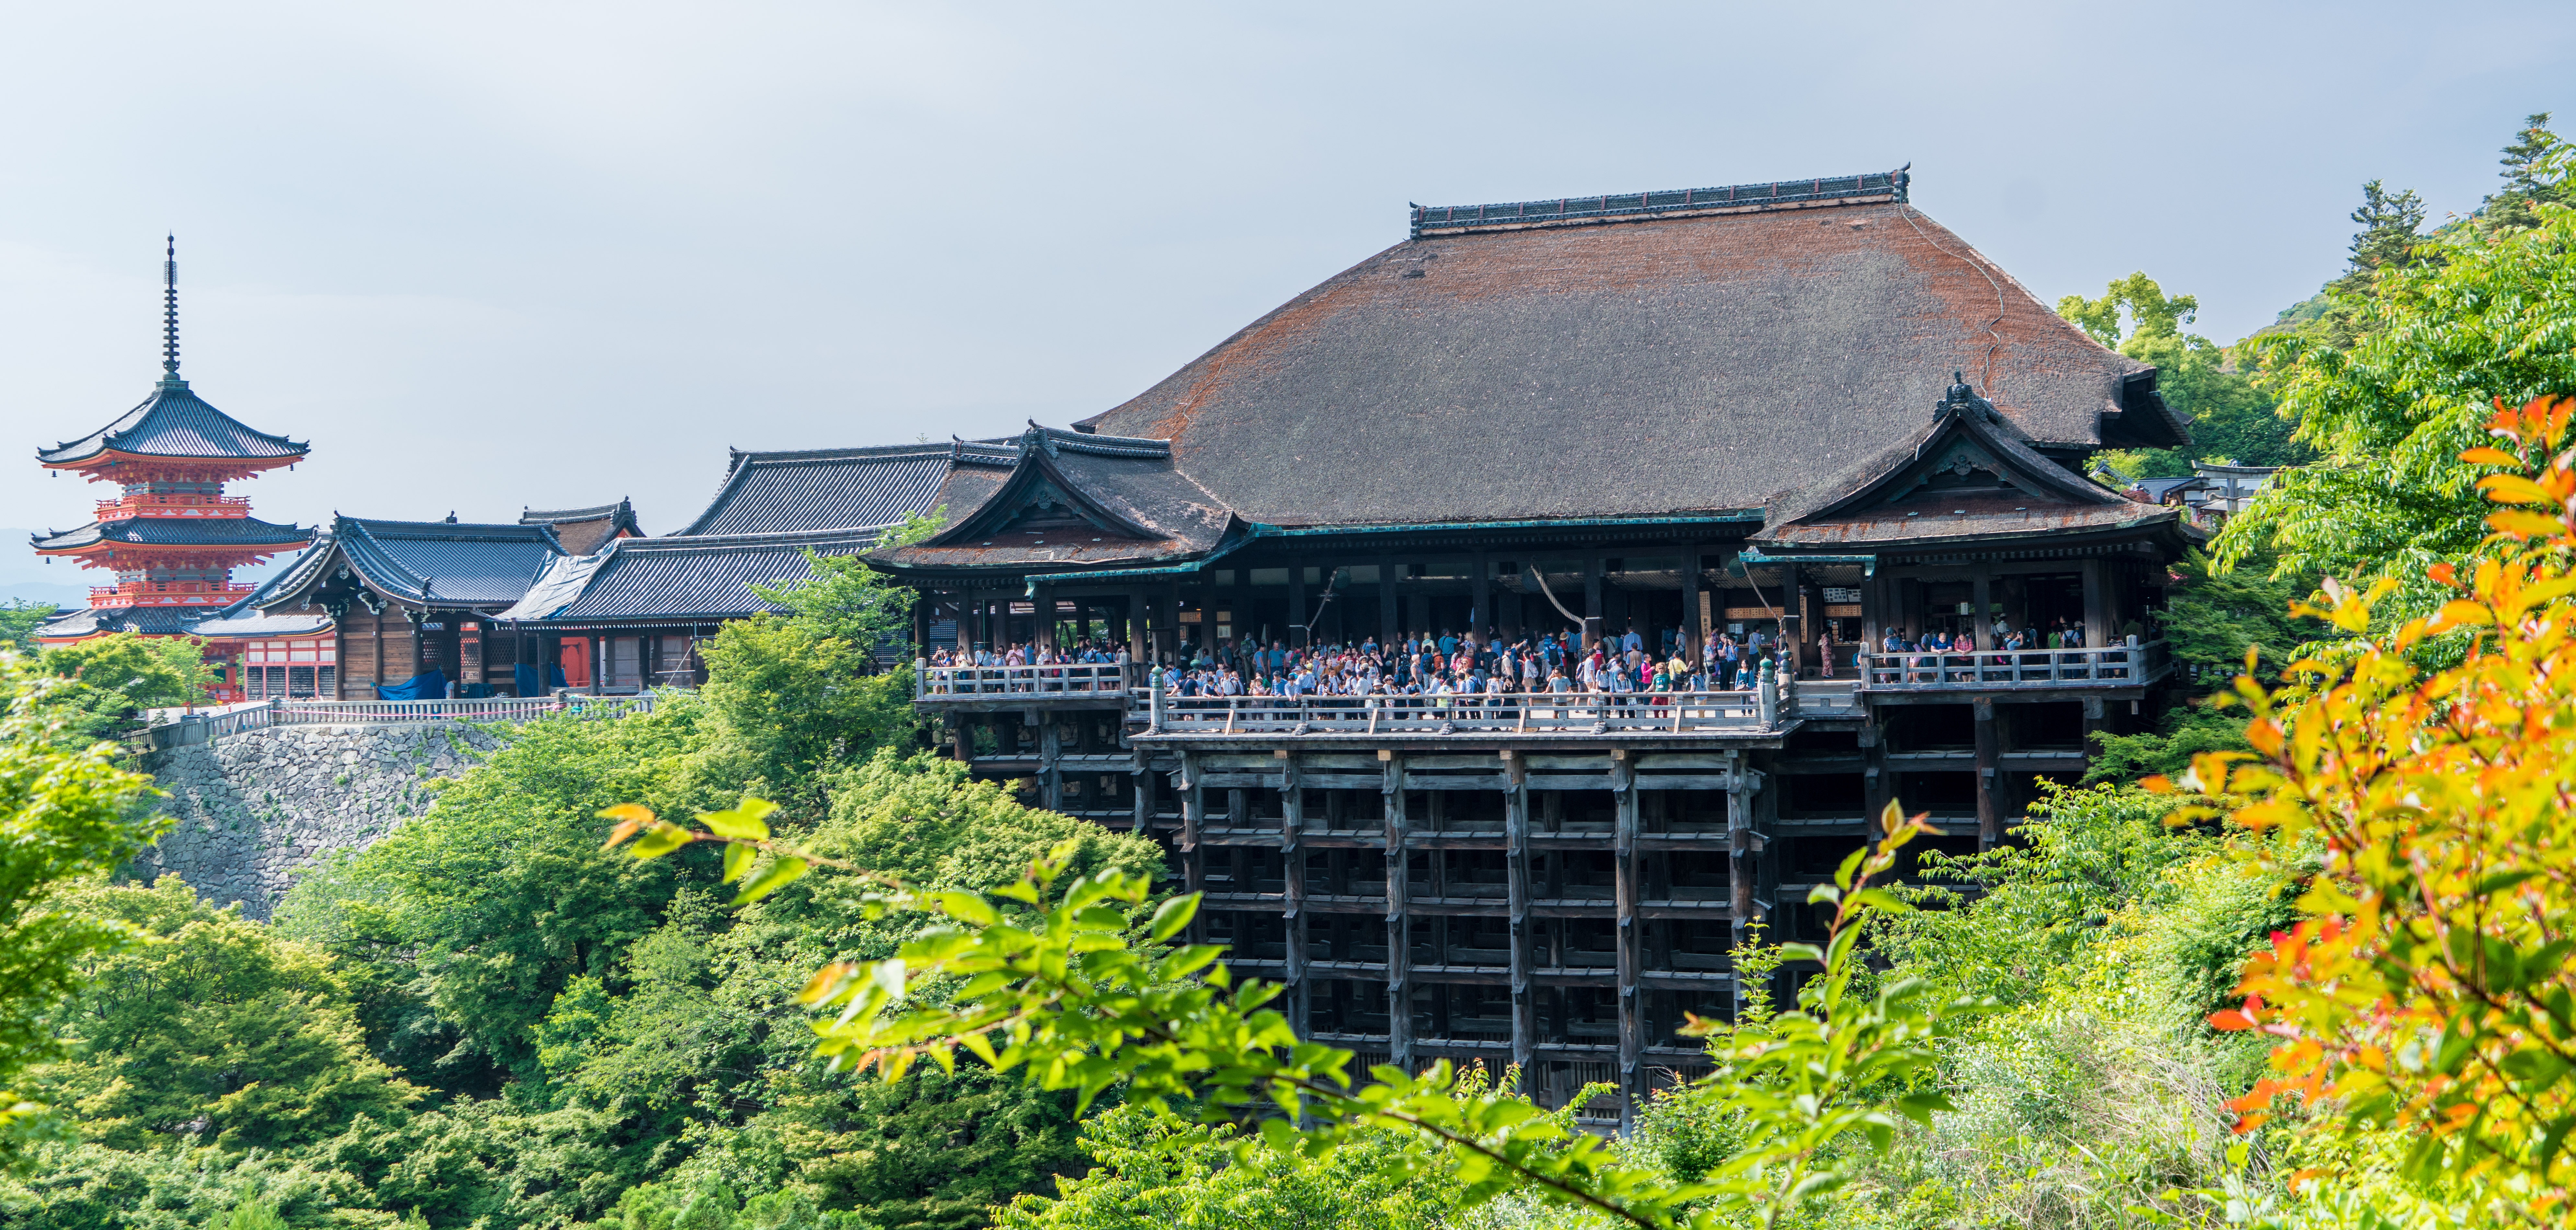
landscape, architecture, house, building, chateau, tourist, travel, scenic, religion, castle, landmark, sightseeing, garden, tourism, japan, religious, temple, shrine, kyoto, scene, famous, estate, kiyomizudera temple